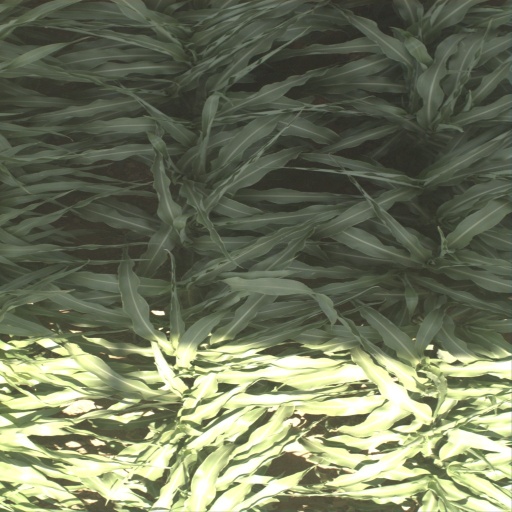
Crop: sorghum